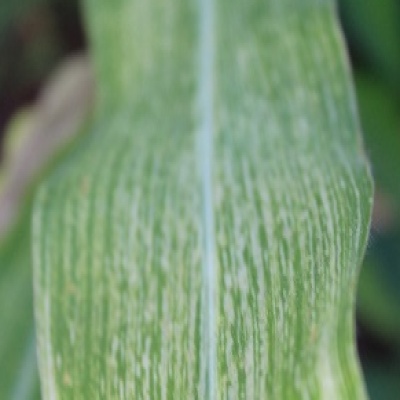
Label: Corn_(Maize)___Maize_Streak_Virus